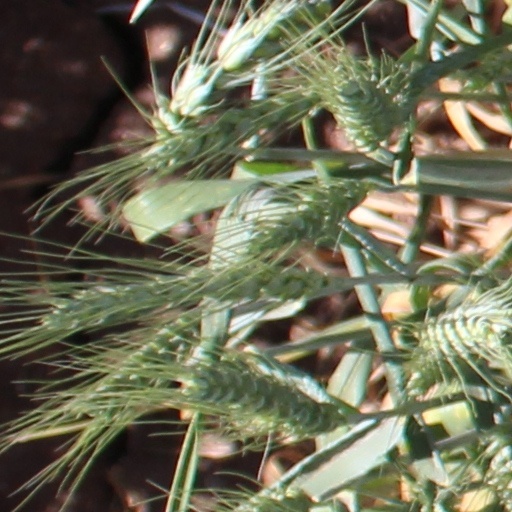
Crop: wheat